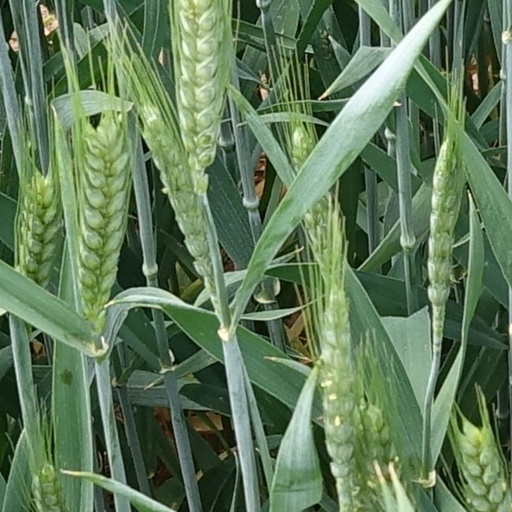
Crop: wheat